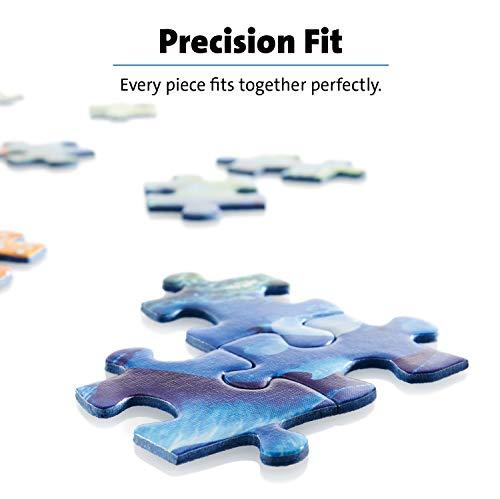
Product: Ravensburger Animal Kingdom - 35 Piece Jigsaw Puzzle for Kids – Every Piece is Unique, Pieces Fit Together Perfectly
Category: Toys & Games | Puzzles | Jigsaw Puzzles
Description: Great Condition.
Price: $10.99
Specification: ProductDimensions:10.8x7.5x1.5inches|ItemWeight:7.2ounces|ShippingWeight:7.2ounces(Viewshippingratesandpolicies)|DomesticShipping:ItemcanbeshippedwithinU.S.|InternationalShipping:ThisitemcanbeshippedtoselectcountriesoutsideoftheU.S.LearnMore|ASIN:B0016282U6|Itemmodelnumber:08601|Manufacturerrecommendedage:4-15years